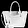
Label: Bag